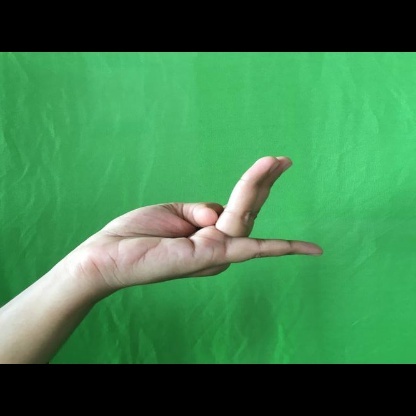
Mudra: Chaturam